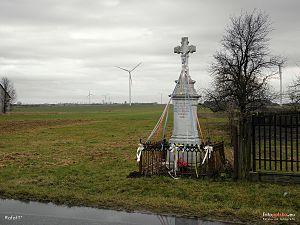
Gaworzyna est un village polonais de la gmina d'Iłża dans la powiat de Radom de la voïvodie de Mazovie dans le centre-est de la Pologne.